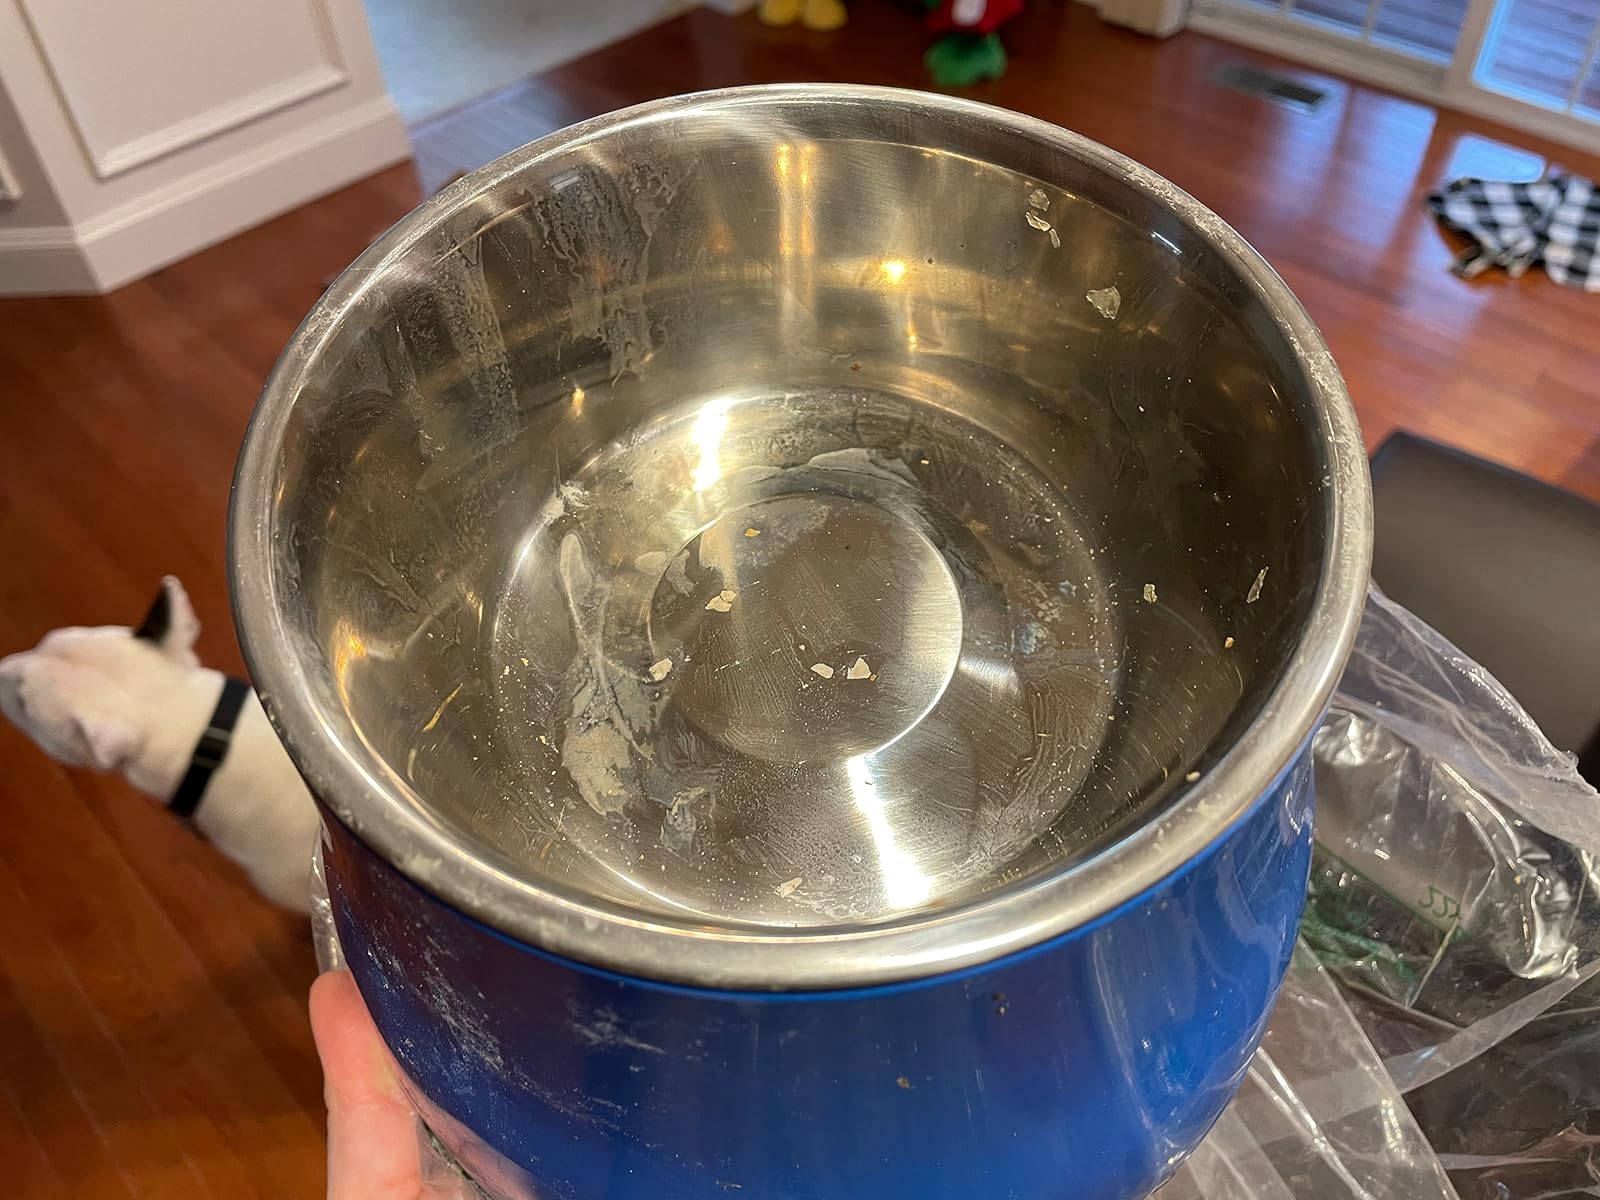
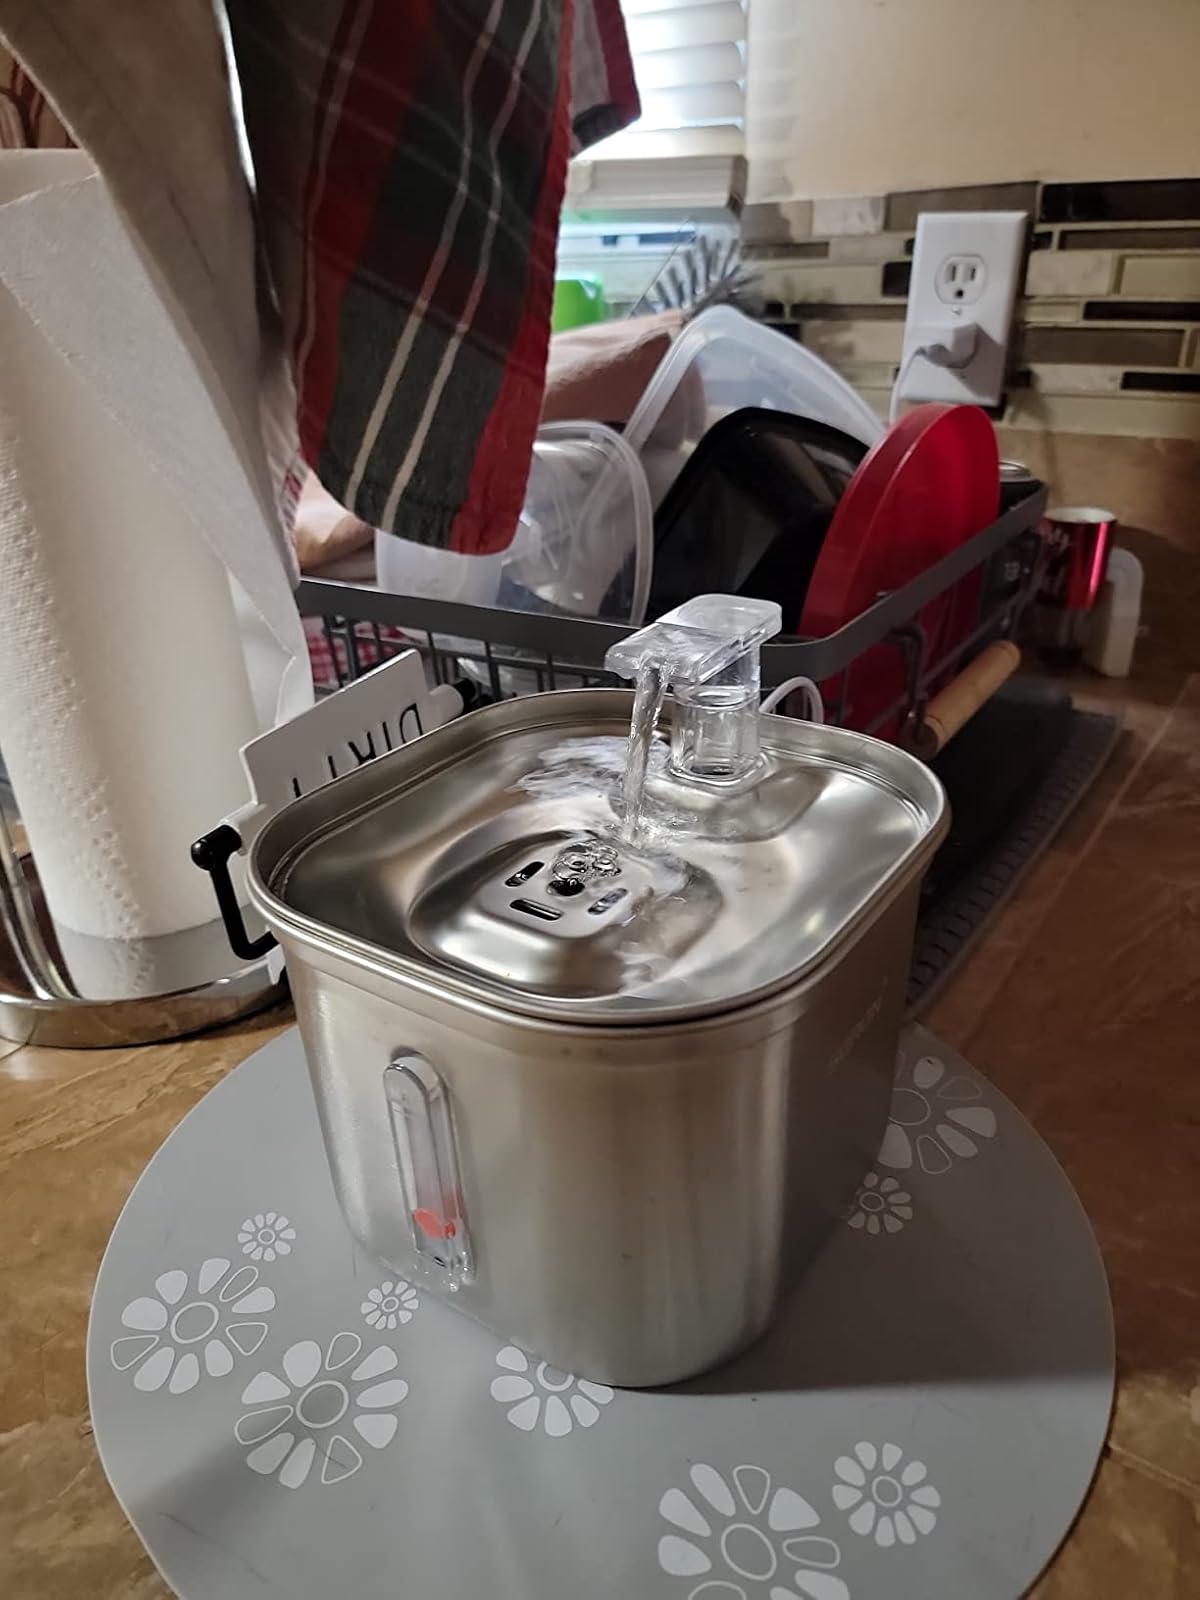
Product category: items_bowl
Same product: no